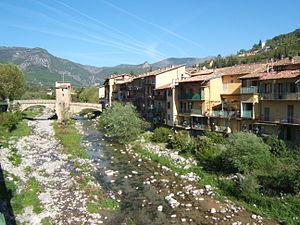
Sospel dans les Alpes-Maritimes. La Bevera y coule paisiblement, avec le Pont Vieux qui l'enjambe.
Liste des fleuves, rivières et autres cours d'eau qui parcourent en partie ou en totalité le département des Alpes-Maritimes
Sospel est une commune française située dans le département des Alpes-Maritimes, en région Provence-Alpes-Côte d'Azur.
La Bévéra est une rivière franco-italienne qui coule dans le département français des Alpes-Maritimes et la province italienne d'Imperia. C'est un affluent droit du fleuve la Roya.
Les ponts fortifiés, dont l'existence est connue bien avant l'invasion de la Gaule par Jules César, sont des éléments importants d'une fortification.